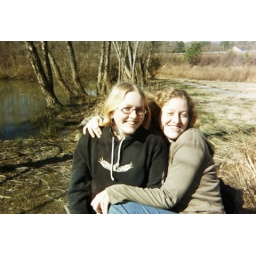
at some lake thing in the back of an office building